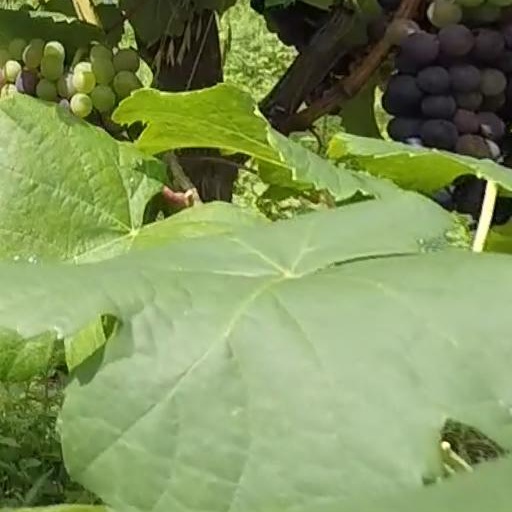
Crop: grape